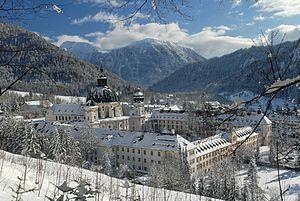
L'abbaye d’Ettal est une abbaye bénédictine, située en Haute-Bavière à Ettal. Elle se trouve près de la ville d’Oberammergau et au nord de la ville de Garmisch-Partenkirchen dans les Alpes. Elle fait partie de l'Archidiocèse de Munich et Freising. Elle est fondée par Louis IV de Bavière en 1330. Au XVIIIᵉ siècle, elle possède une académie réputée ; mais en 1803 elle est sécularisée et laissée à l’abandon. Elle est réoccupée à partir de 1899. De lieu de pèlerinage important, elle est devenue aujourd’hui un lieu touristique populaire.